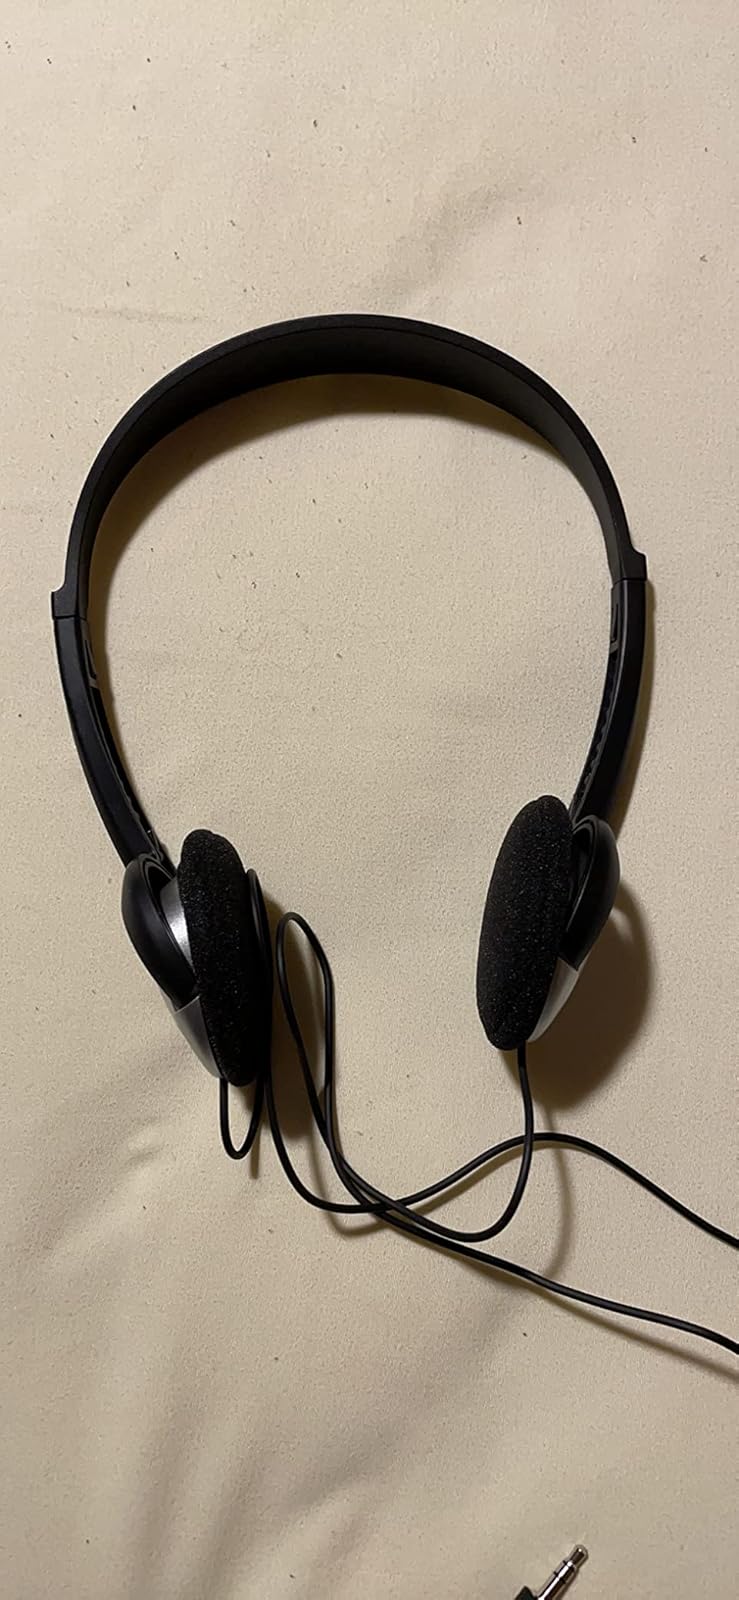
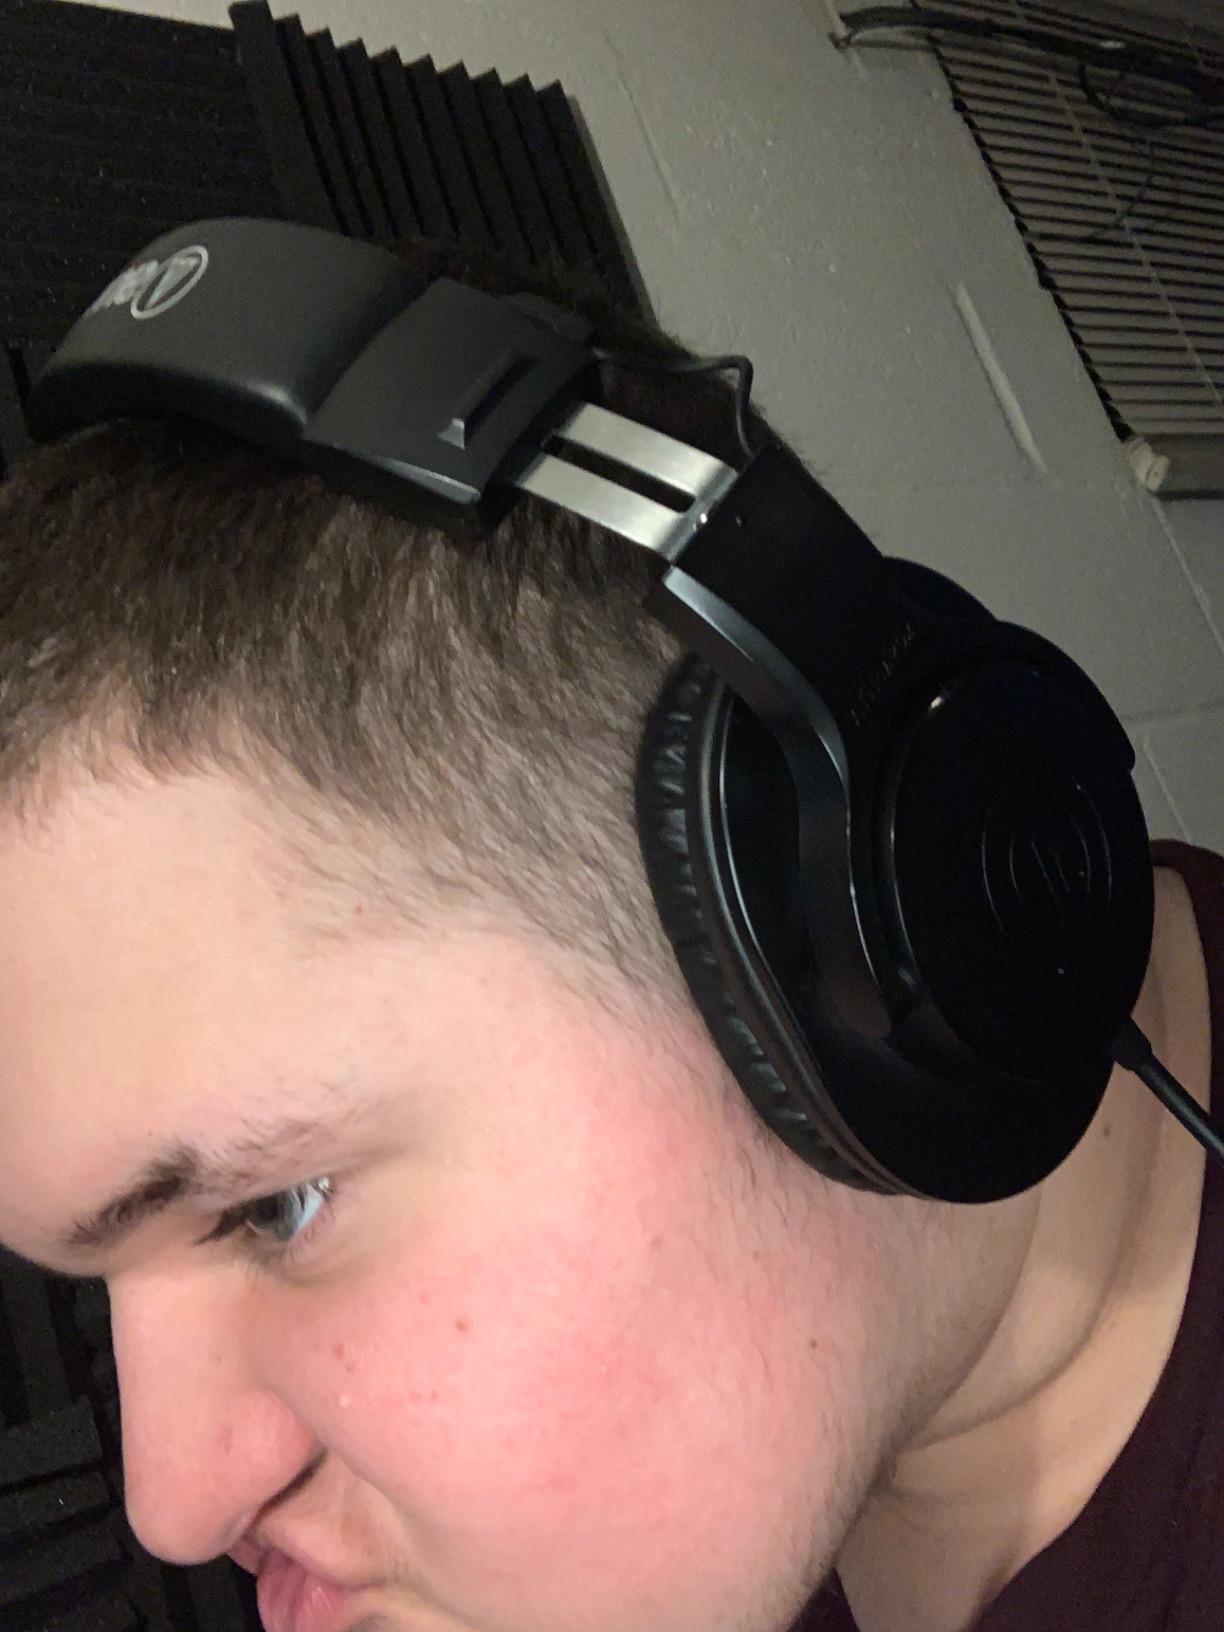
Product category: headphones
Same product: no